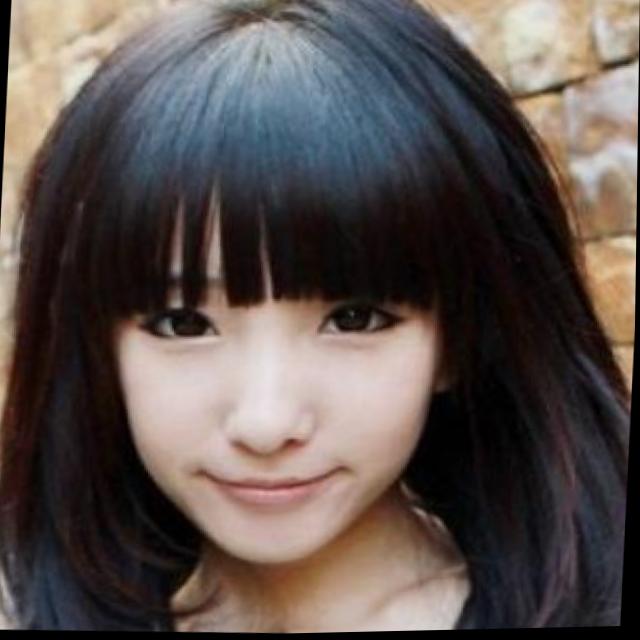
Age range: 13-20